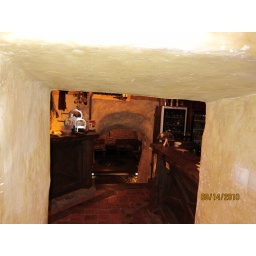
Wine bar in Lesser Town, Prague,cool place in a building basement